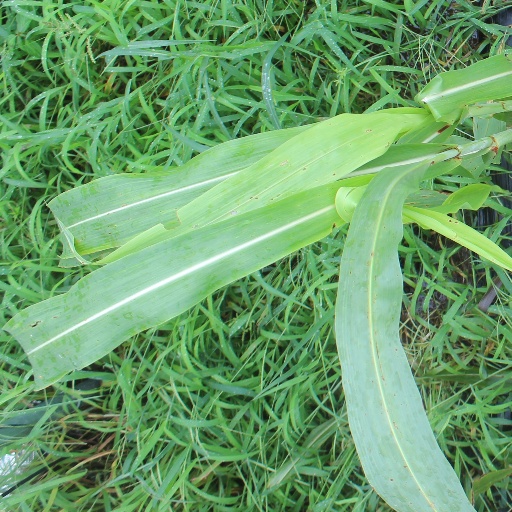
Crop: sorghum